VMFA-112

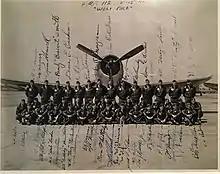

In December 1944, VMF-112 was assigned to Air Group 82 aboard USS "Bennington" for its second combat tour. In mid-May 1945, Lieutenant Robert Cook scored the only downing of a barrage balloon by a Marine squadron during the war when he shot one down over Kyūshū. By the completion of World War II, the Wolfpack was credited with the destruction of 140 Japanese aircraft in aerial combat, ranking it third among Marine Corps squadrons in terms of enemy aircraft destroyed. Following the surrender of Japan VMF-112 returned to the United States where it was deactivated on 10 September 1945.